James B. Simmons House

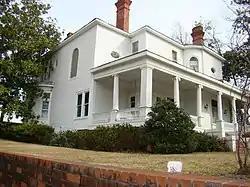
The James B. Simmons House

The James B. Simmons House, also known as the Simmons-Bond House, was built in 1903 in Toccoa, Georgia by the noted Georgia architect E. Levi Prater for James B. Simmons, a successful lumberman. The main occupants of the house have been the James B. Simmons and the Julius Belton Bond families. The property was added to the United States National Register of Historic Places in 1983.